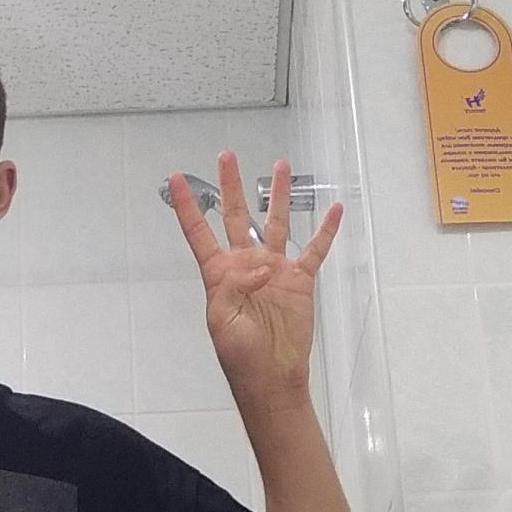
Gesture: four